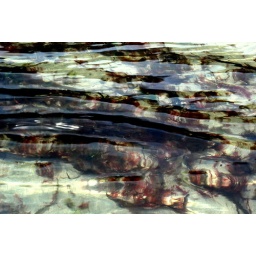
sea weed floating in water at beach muckross kilcar co donegal 9/7/10